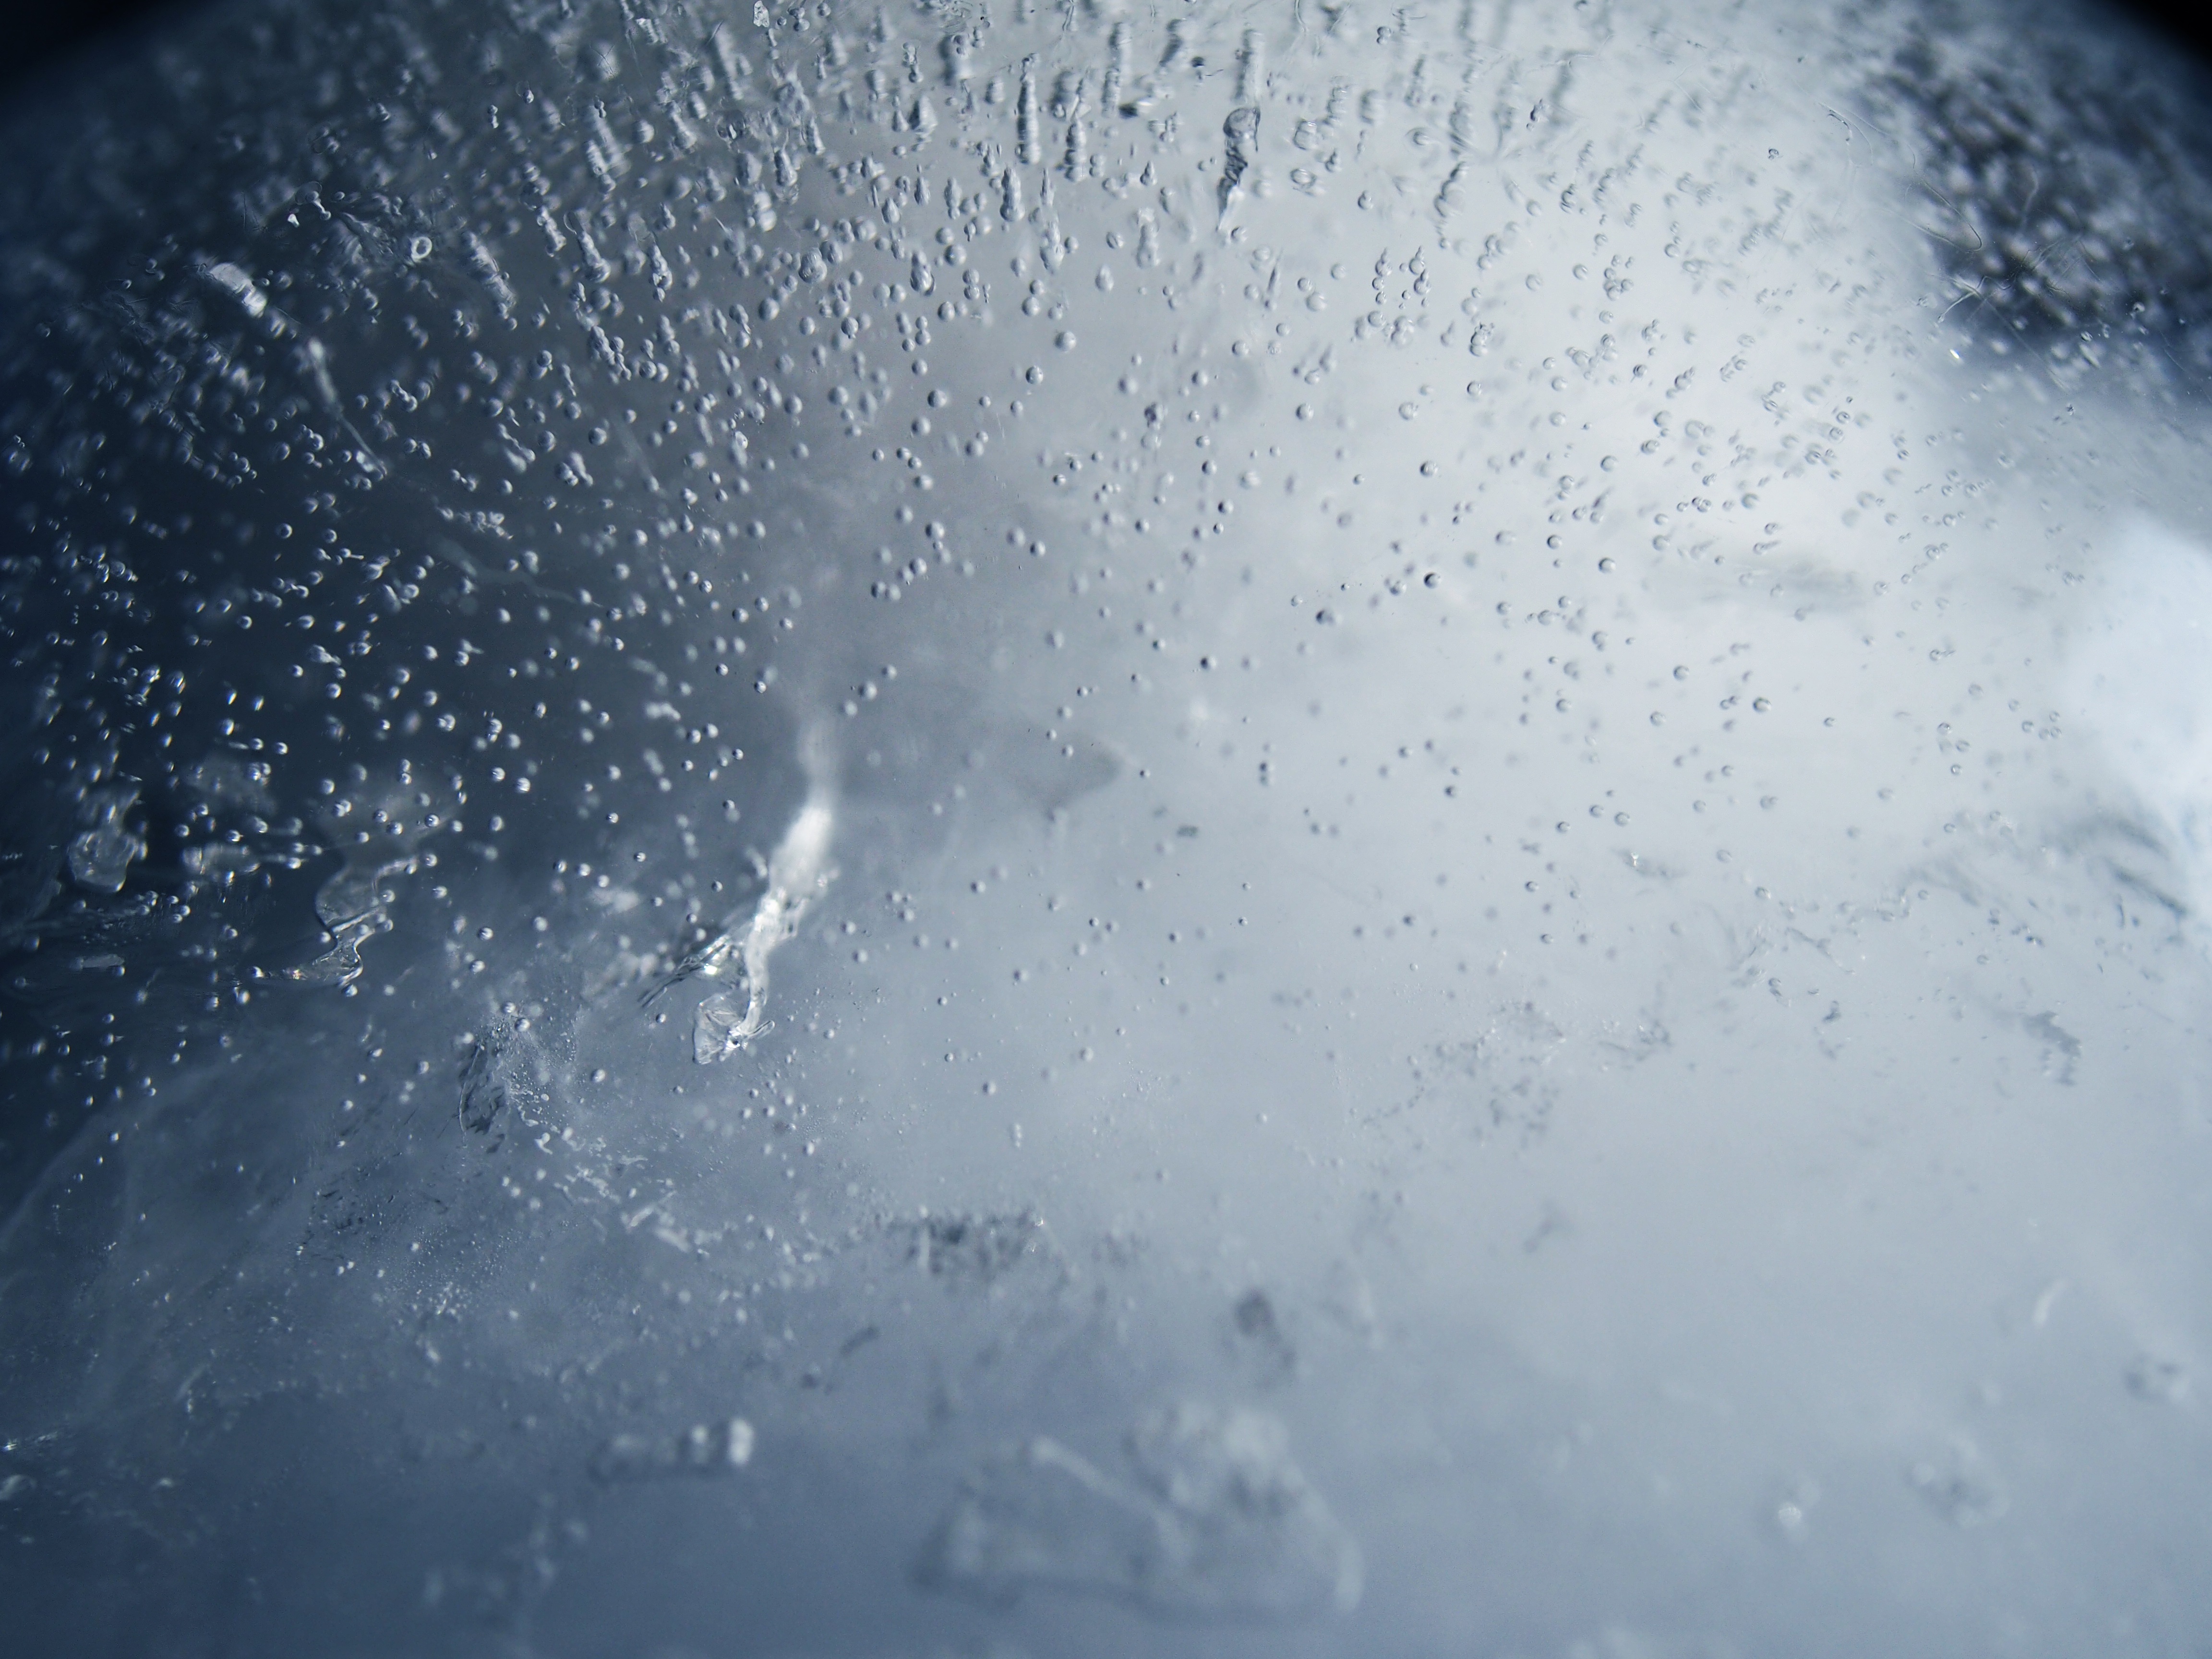
water, snow, cold, winter, white, wave, frost, atmosphere, ice, weather, frozen, blue, icy, blow, melting, freezing, macro photography, atmosphere of earth